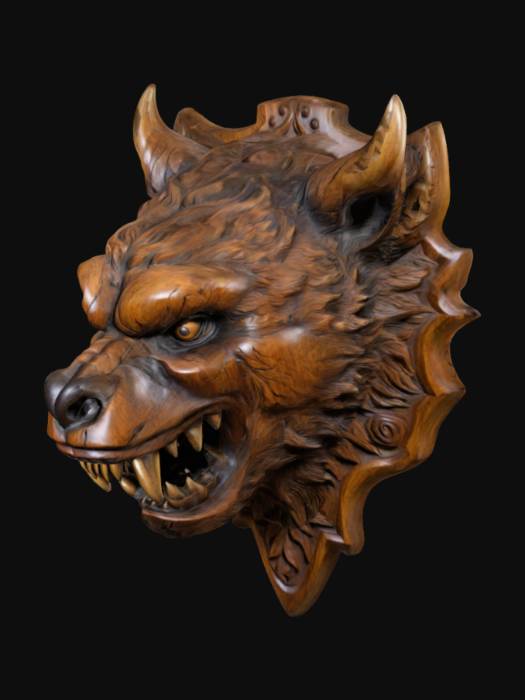
미적 점수 (1~10점): 8